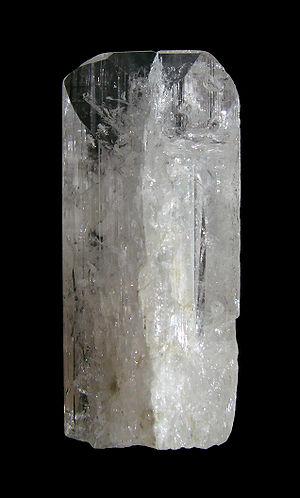
Cristal de Danburite, Mexique, hauteur 4,5 cm.
La danburite est une espèce minérale du groupe des silicates sous-groupe des tectosilicates, composée de calcium, de bore et de silice de formule CaB₂(SiO₄)₂ avec des traces de fer et de manganèse. Le minéral ressemble à de la topaze mais s'en distingue par sa dureté. Les formes gemmes sont taillées comme pierre fines. Ce minéral présente les particularités de fluorescence, luminescence et thermoluminescence.